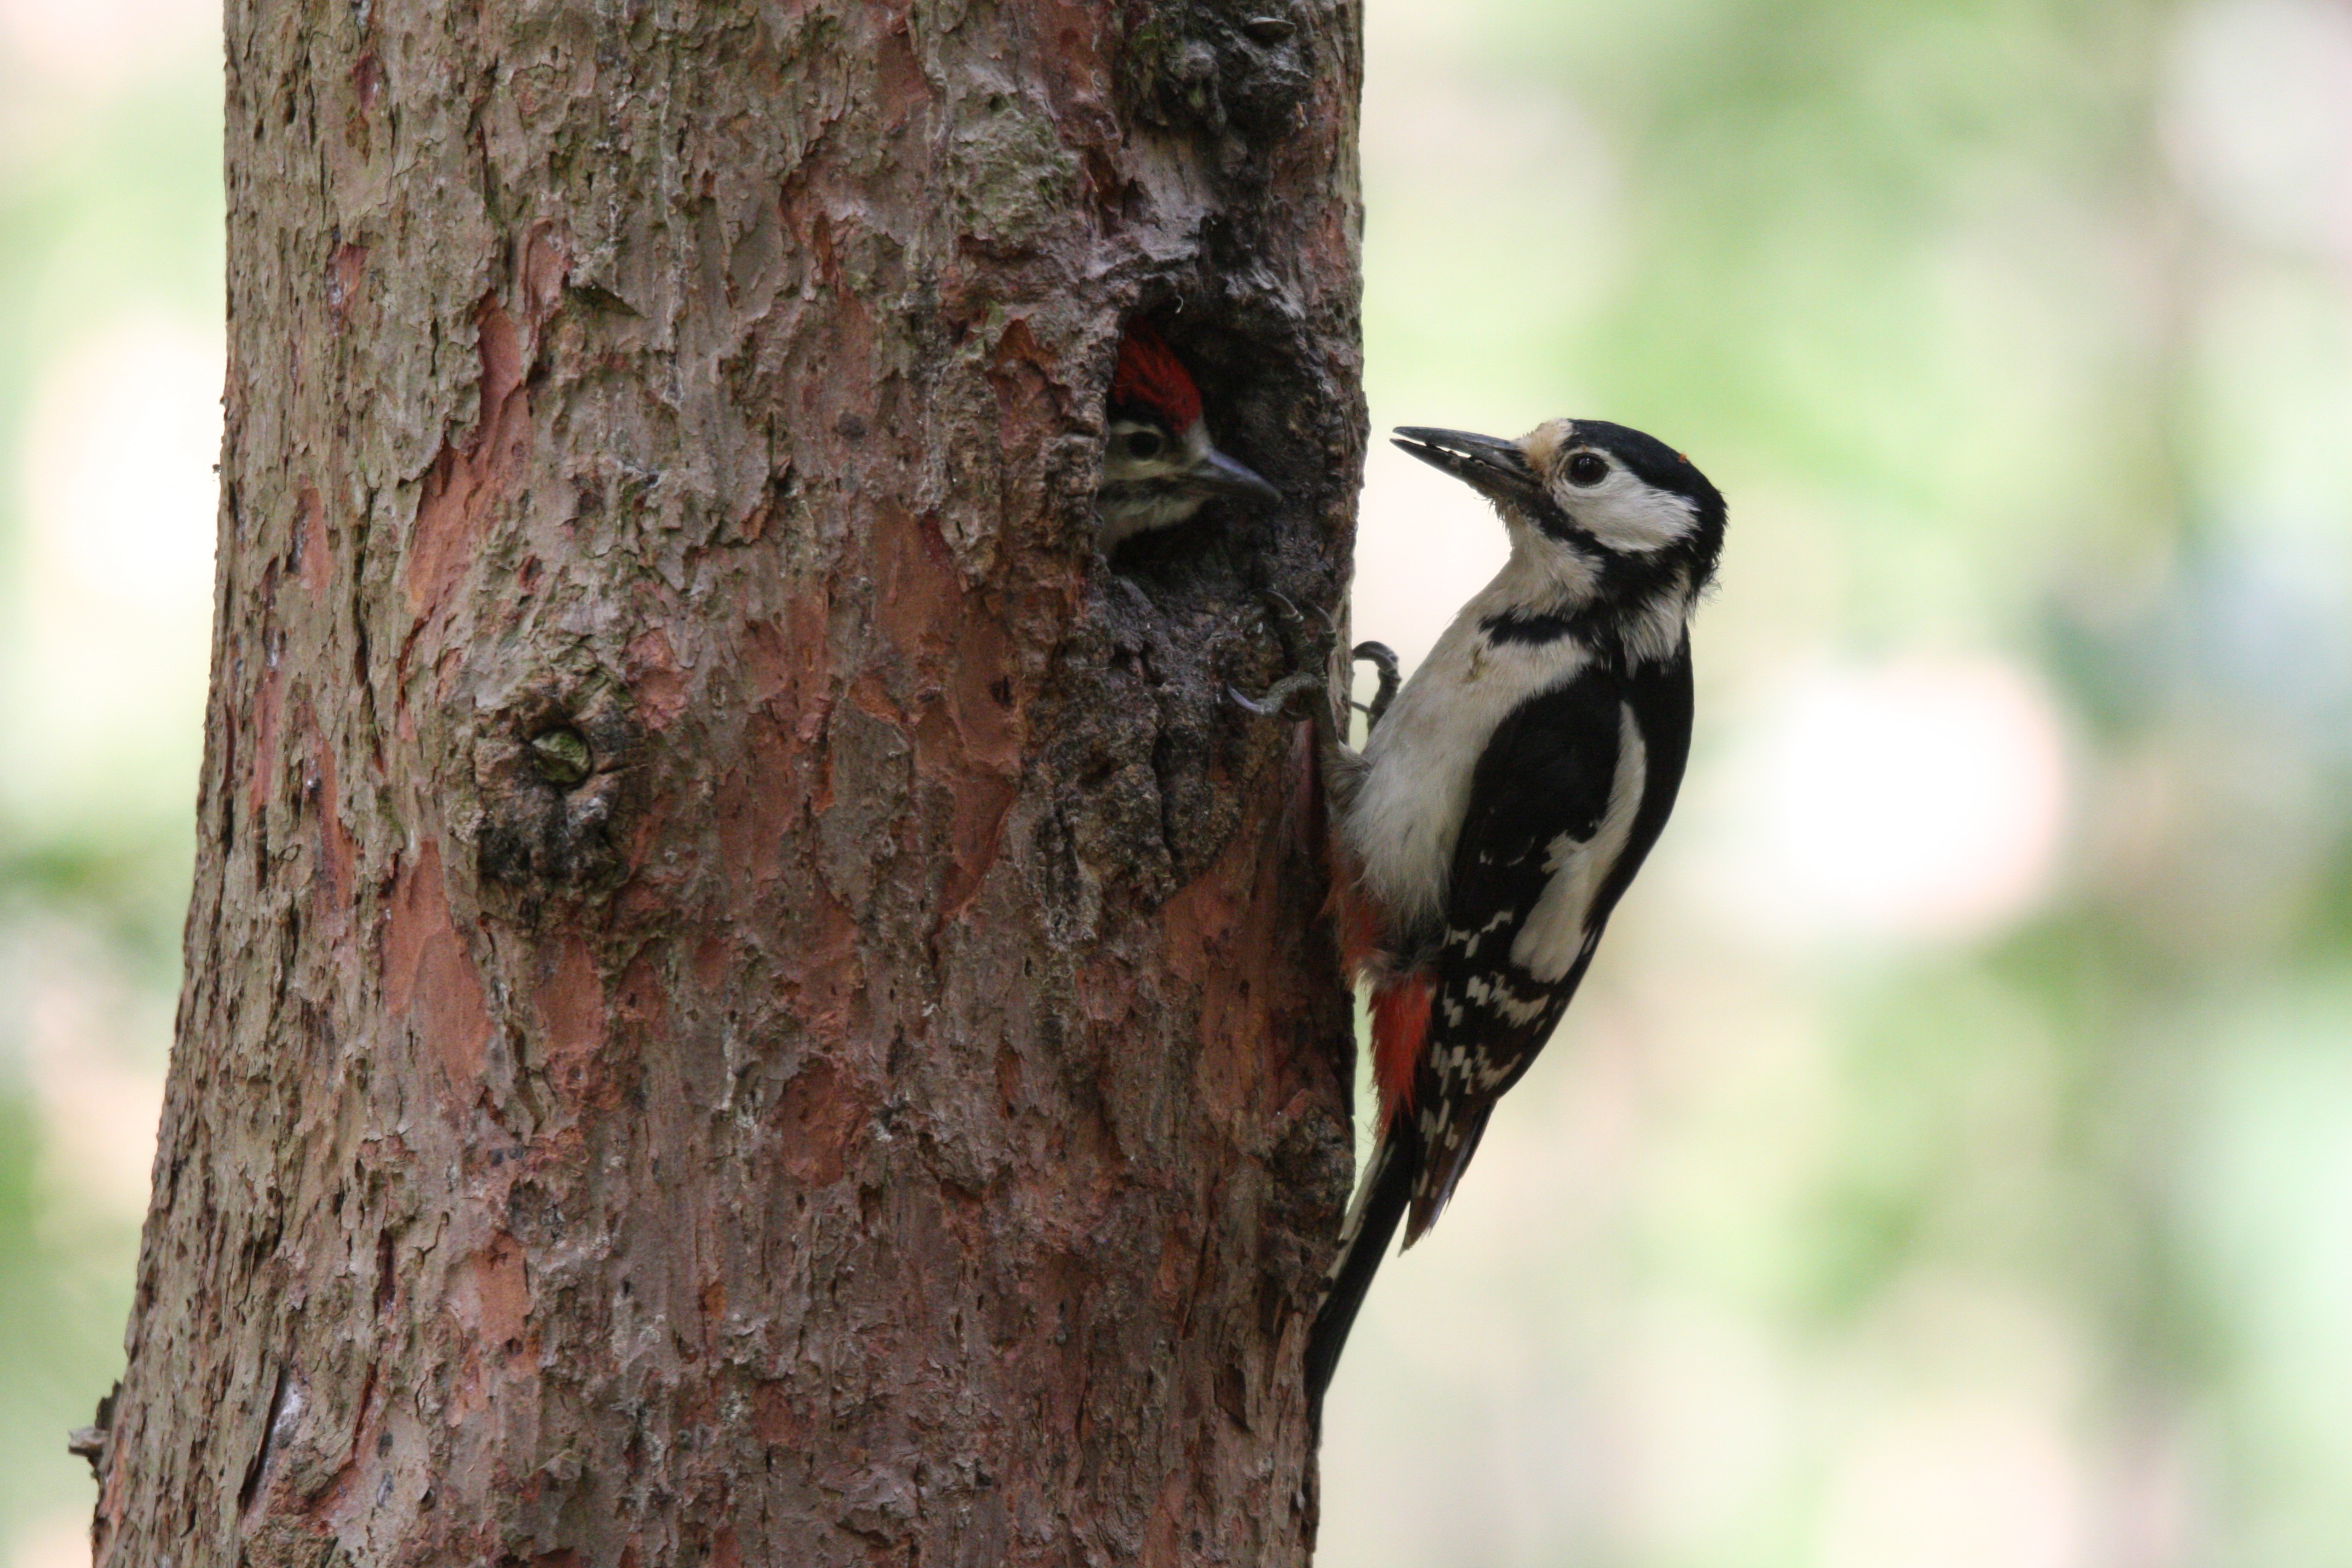
tree, nature, branch, bird, wildlife, beak, colorful, fauna, birds, feeding, vertebrate, animal world, woodpecker, great spotted woodpecker, young animal, forest bird, perching bird, piciformes